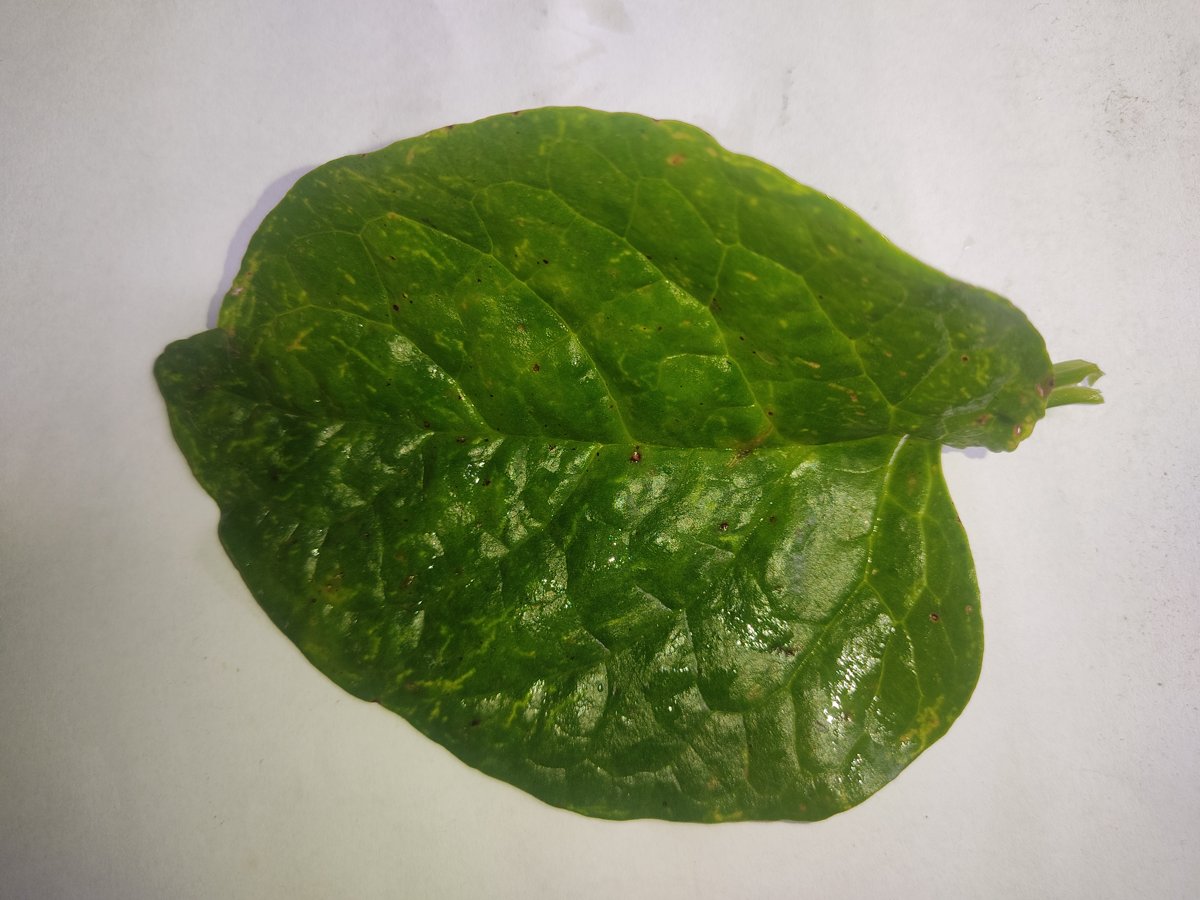
Label: Downy-Mildew